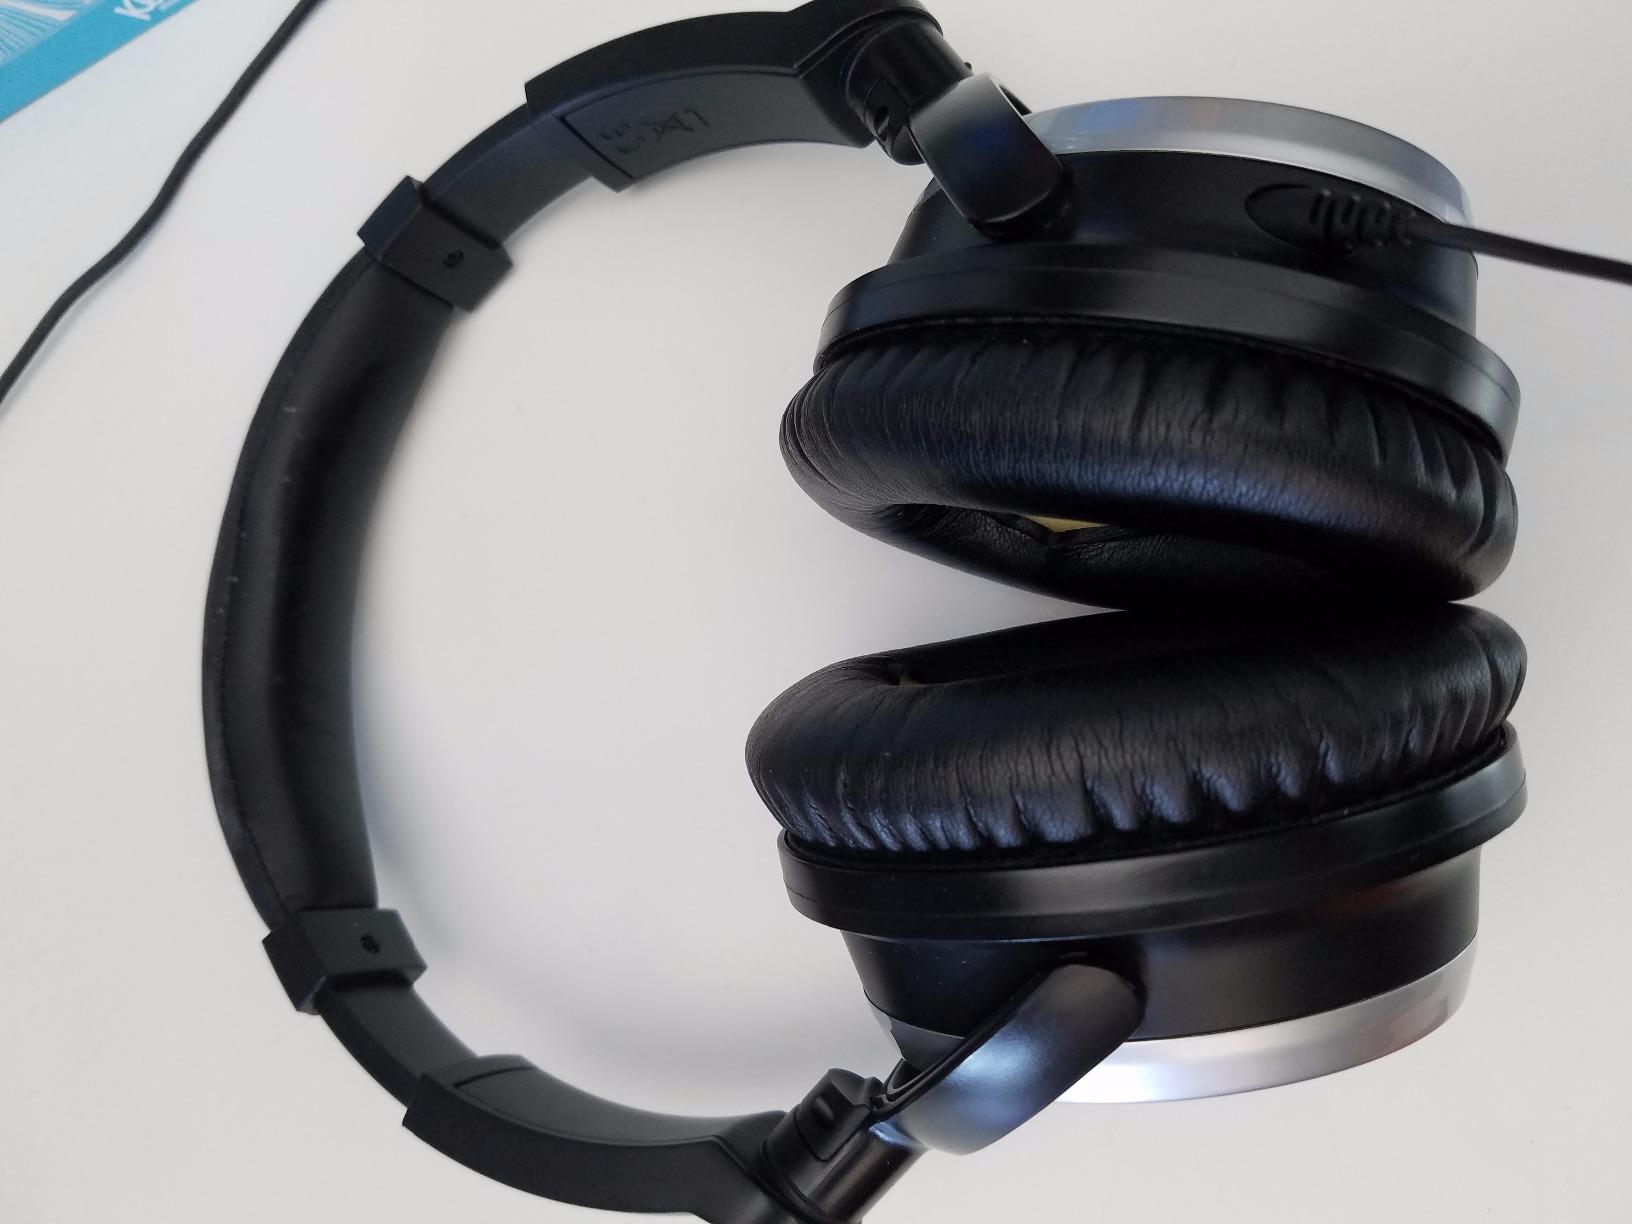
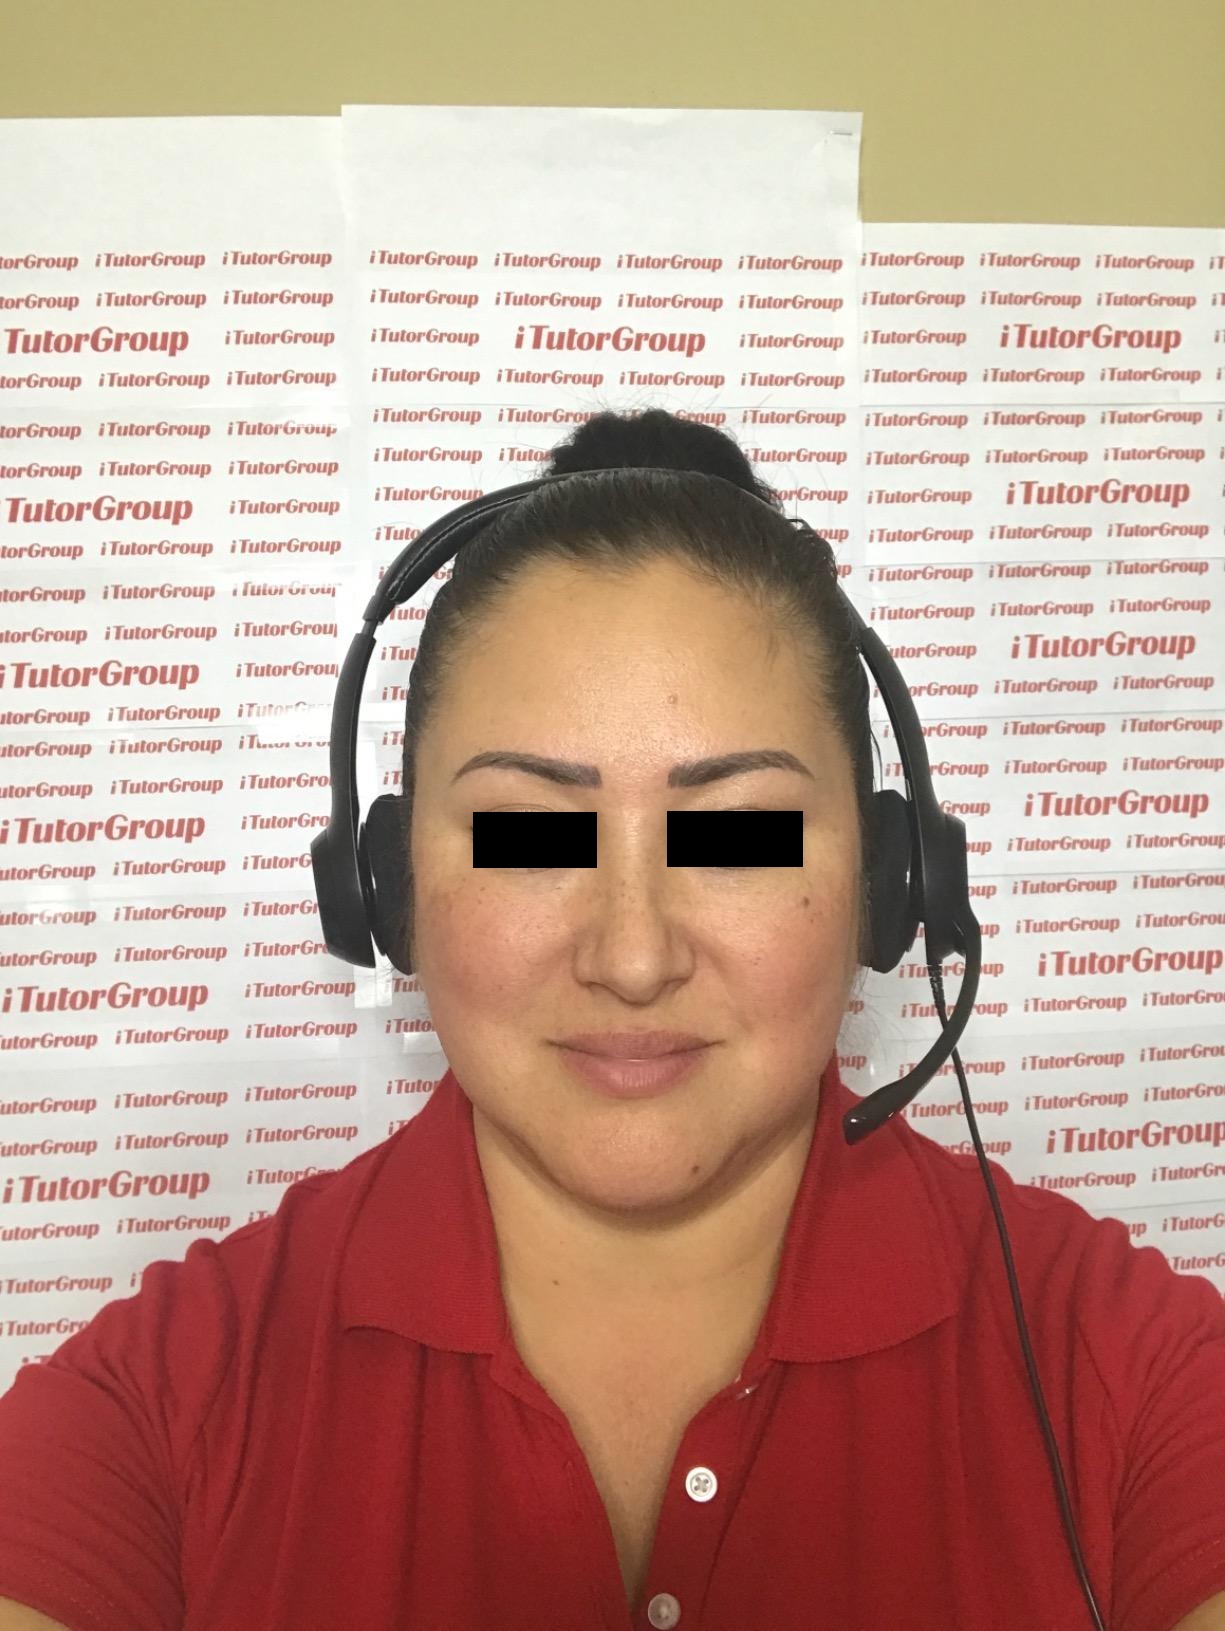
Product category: headphones
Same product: no